Apache

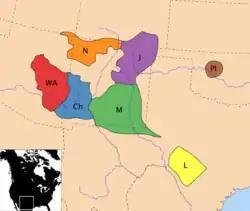
Southern Athabascan-speaking tribes, c. 18th century:

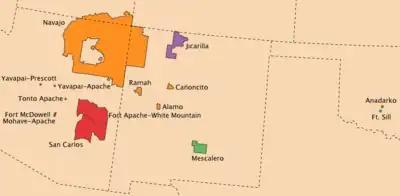
Present-day primary locations of Apache and Navajo tribes (scale and colors in map above)

The Jicarilla are headquartered in Dulce, New Mexico, while the Mescalero are headquartered in Mescalero, New Mexico. The Western Apache, located in Arizona, is divided into several reservations, which crosscut cultural divisions. The Western Apache reservations include the Fort Apache Indian Reservation, San Carlos Apache Indian Reservation, Camp Verde Indian Reservation, and Tonto-Apache Reservation.